Charles Reid (painter)

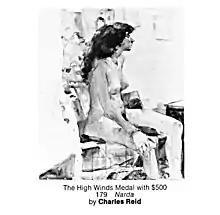
1978 American Watercolor Society Award

In 1983, he was awarded a silver medal from the Society of Illustrators.